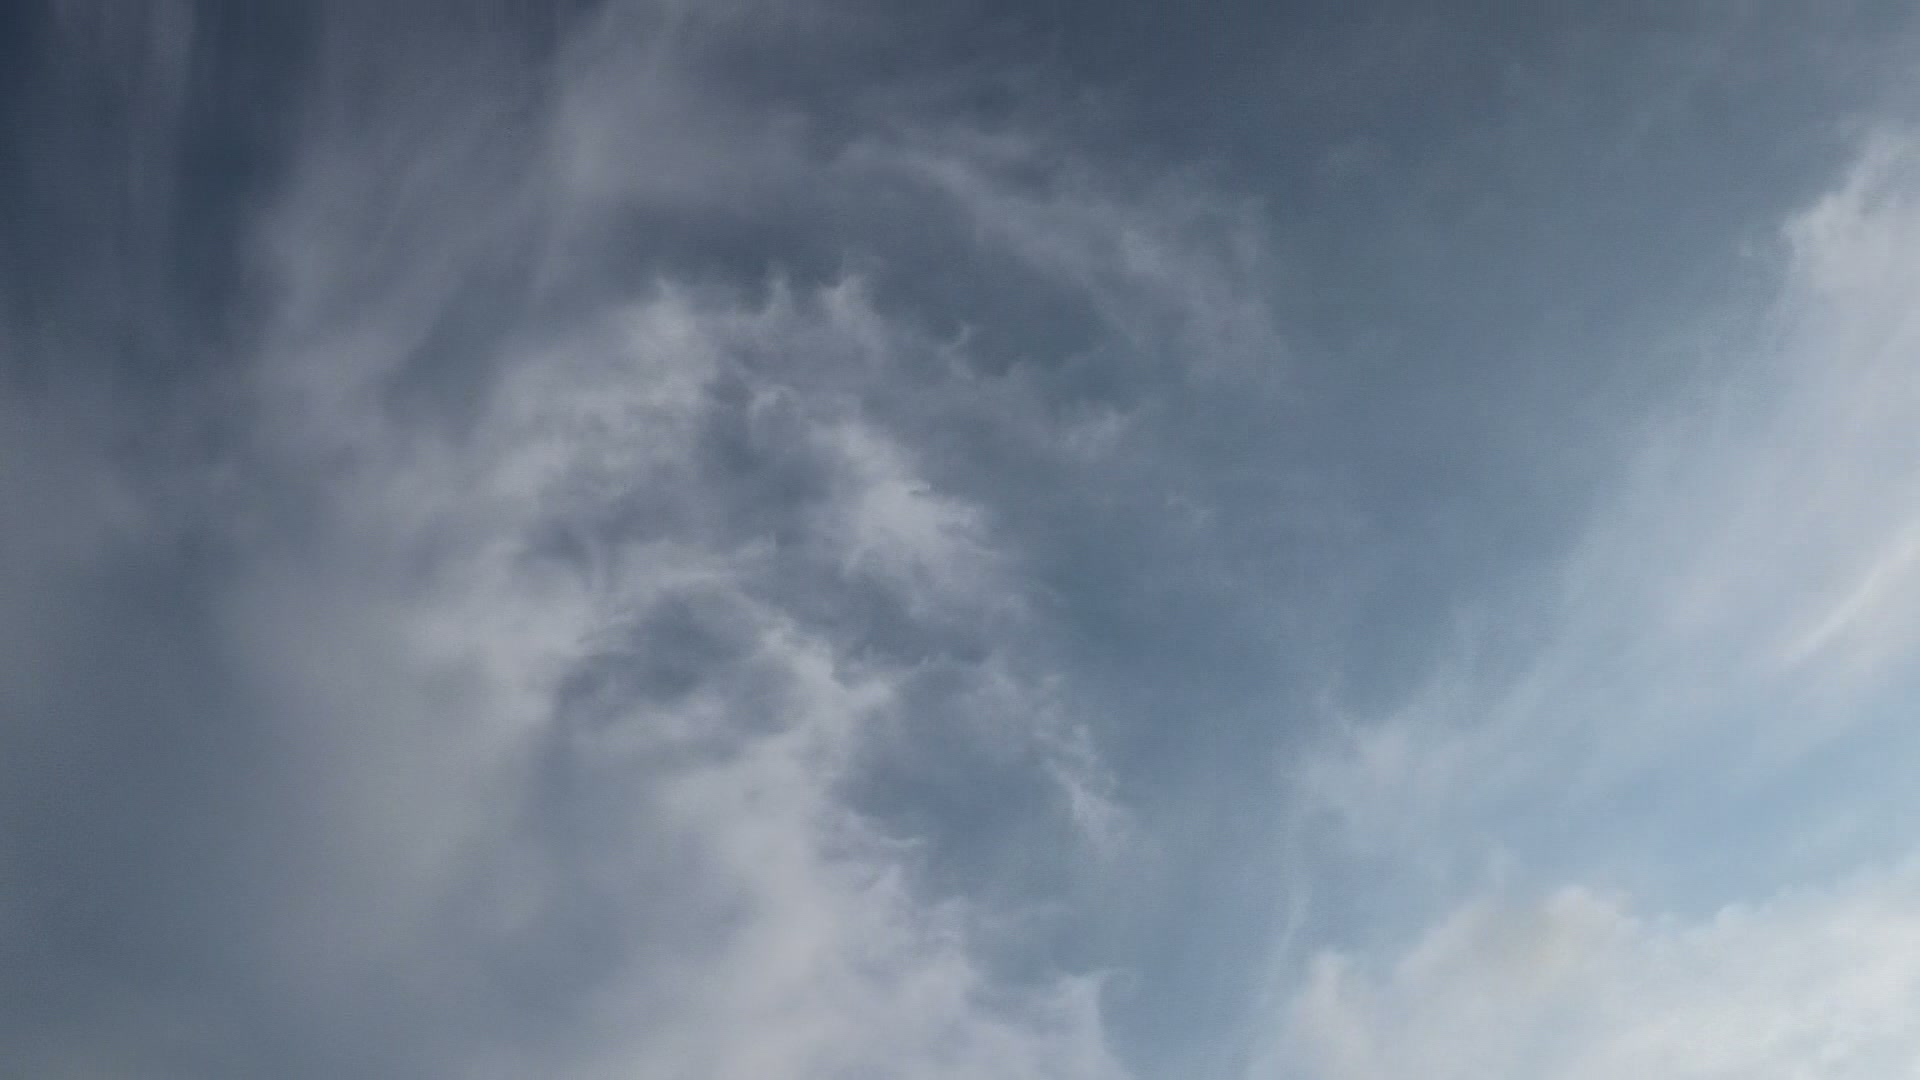
Cloud type: Altostratus